Dani Karavan

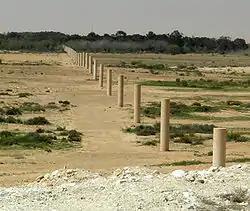
"Way of Peace" constructed 1996–2000 between Israel and Egypt

For performance groups he designed stage sets throughout the 1960s and 1970s. These included the Martha Graham Dance Company, the Batsheva Dance Company, and the Israel Chamber Orchestra among others. After representing Israel with his "Jerusalem City of Peace" sculpture at the 1976 Venice Biennale, he obtained more international commissions – including sculptures in France, Germany, Japan, South Korea, Spain, and Switzerland. One such project was a memorial entitled "Passages" for Walter Benjamin constructed between 1990 and 1994 in Portbou at the Spanish-French border in Catalonia where Walter Benjamin died in September 1940.